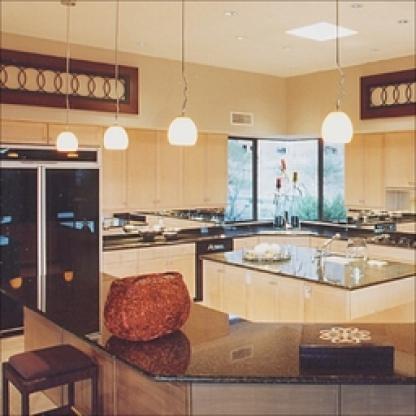
Scene: Indoor